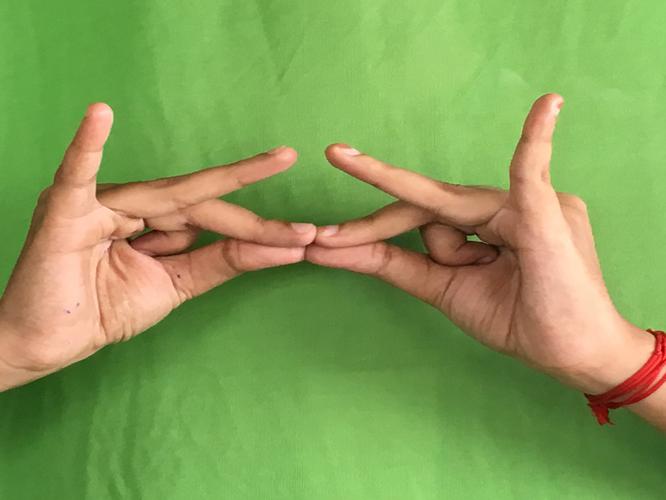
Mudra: Sakata
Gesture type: double_hand